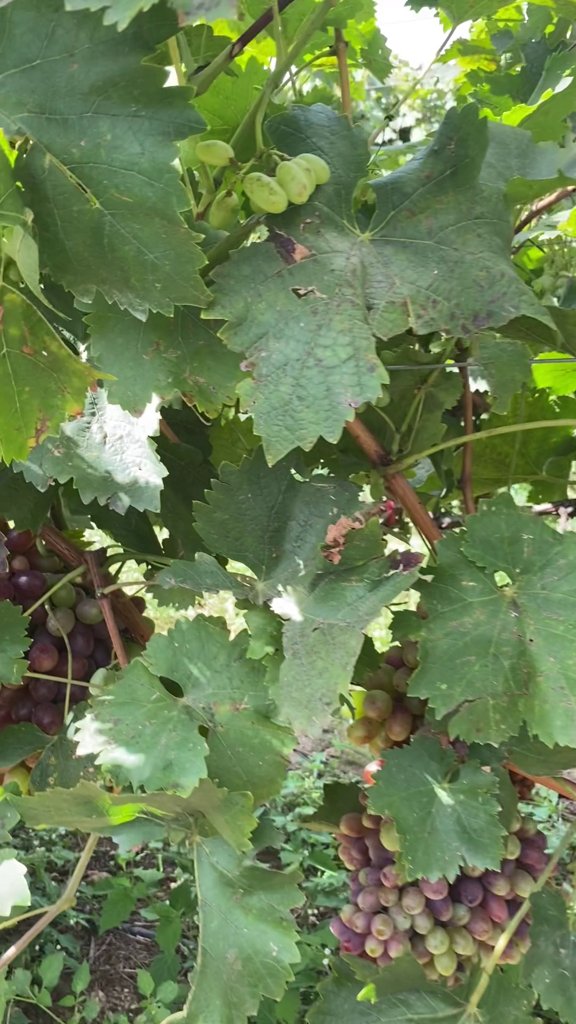
Berries visible: 112
Grape clusters: 3